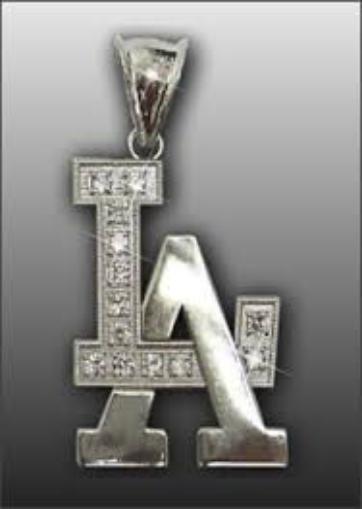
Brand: Los Angeles
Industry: Clothes